Gabon–Germany relations

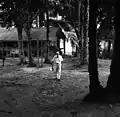
Albert Schweitzer in Lambarene (1964)

German contacts with Gabon began in the mid-19th century through the activities of German researchers, traders and missionaries. In 1862, the Hamburg-based merchant Carl Woerman opened a branch in what is now Gabon and five years later a German consul was sent to Libreville. In 1873, the ethnologist Adolf Bastian travelled along the coast of Gabon and later published his travelogue in Jena. In the same year, the "German Society for the Exploration of Equatorial Africa" sent an expedition led by , who visited the Kingdom of Loango. The following year, the German-Austrian explorer, mineralogist and geologist became the first European to conduct geological research in Gabon.